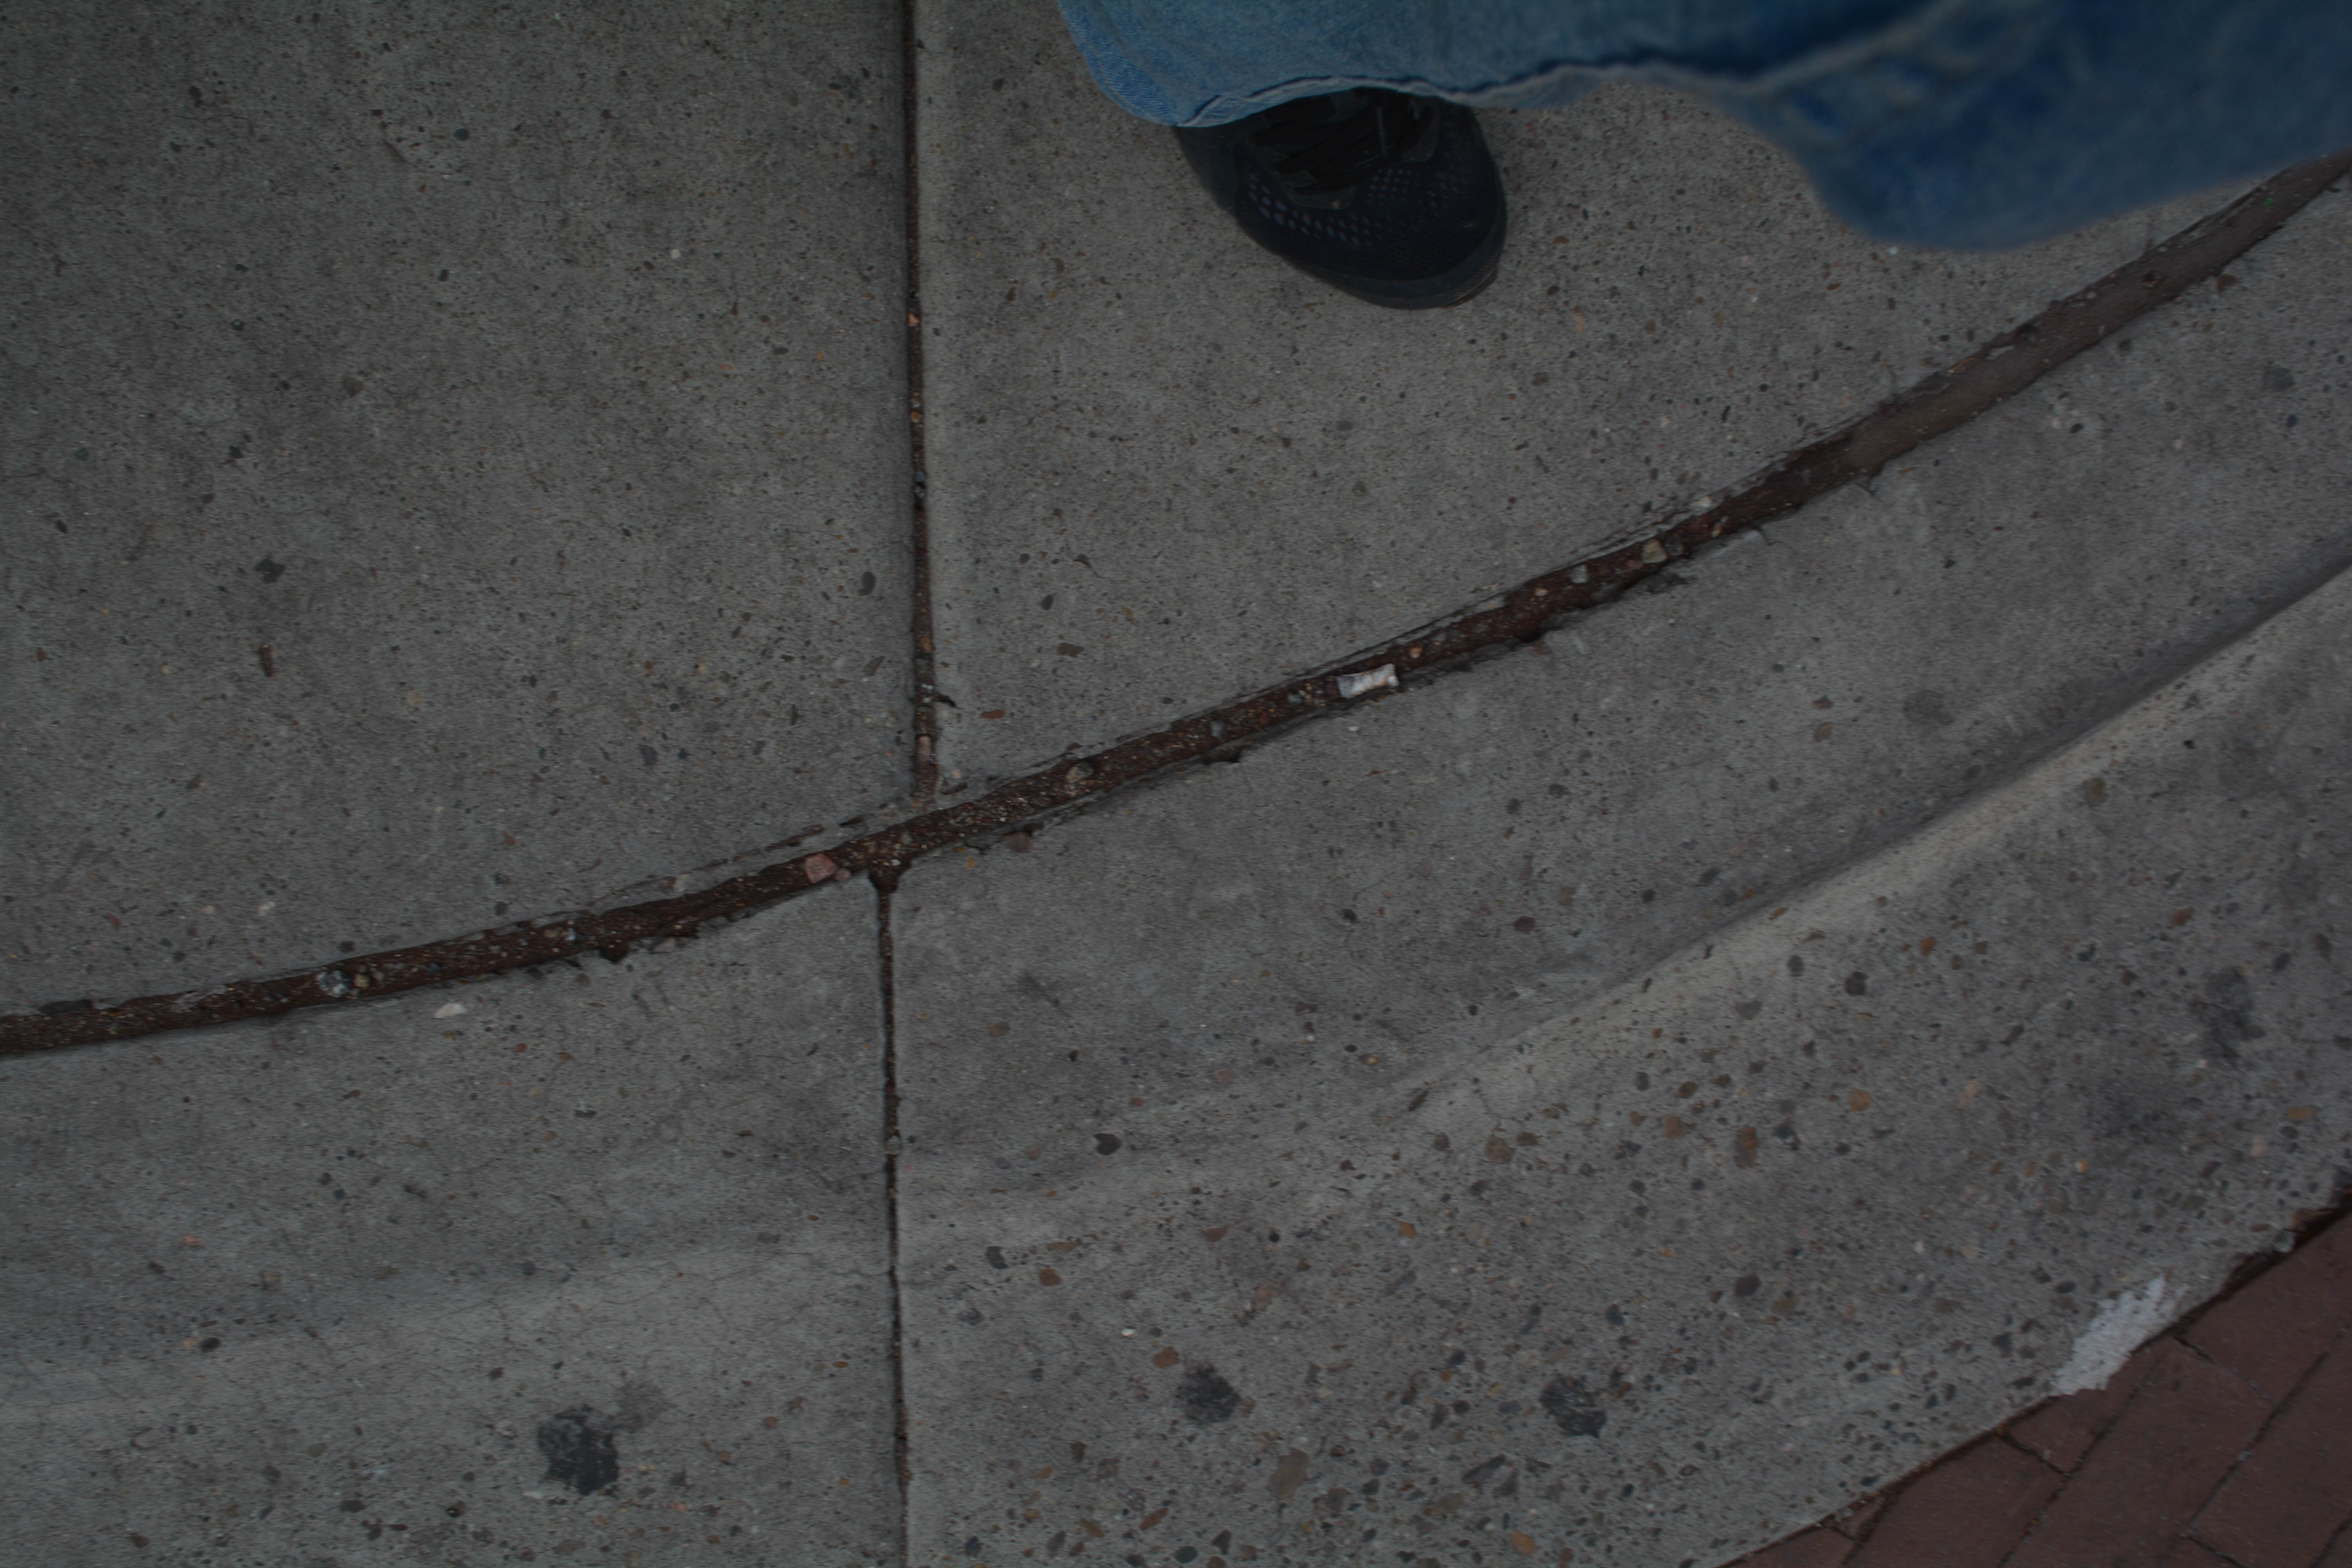
texture, floor, wall, asphalt, line, soil, black, material, tire, concrete, circle, shape, flooring, road surface, automotive tire